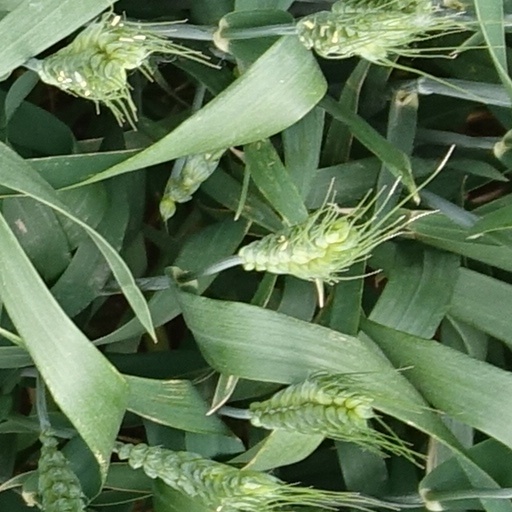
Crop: wheat